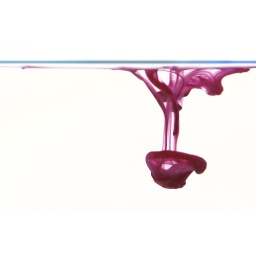
drop of ink in a glass of water